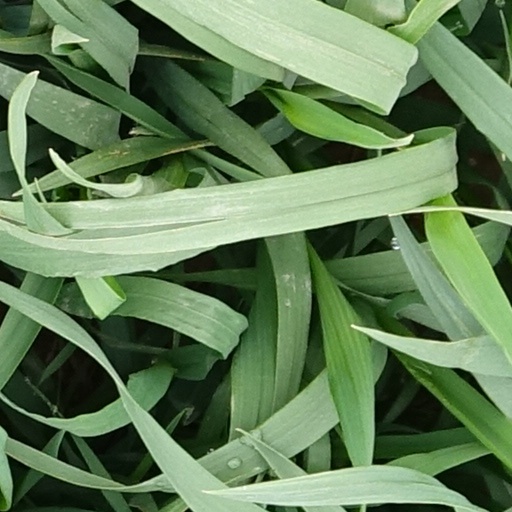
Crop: wheat